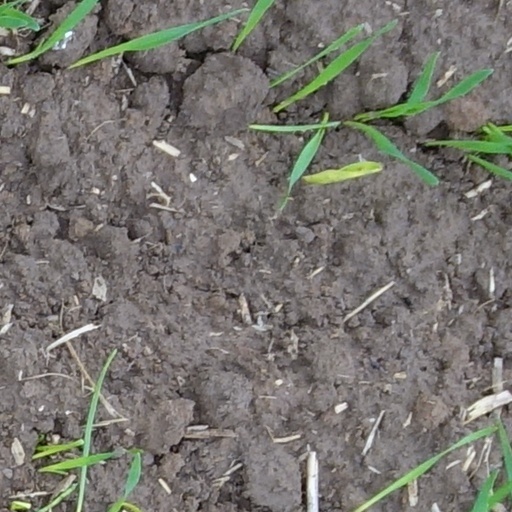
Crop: wheat